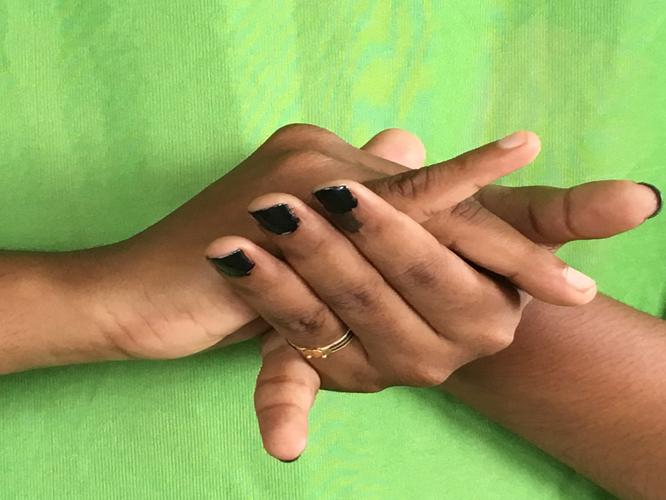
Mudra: Kurma
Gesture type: double_hand